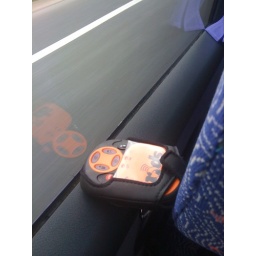
The SPOT satellite unit in bus window